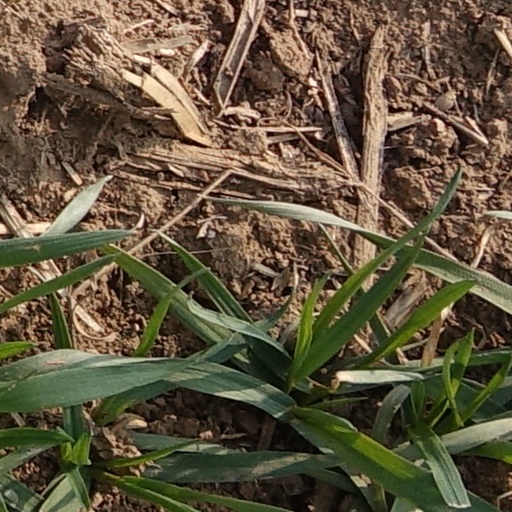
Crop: wheat